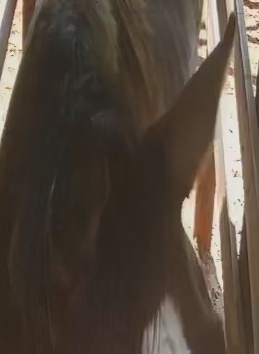
Face region: ears (position_of_ears)
Pain indicator: not_present